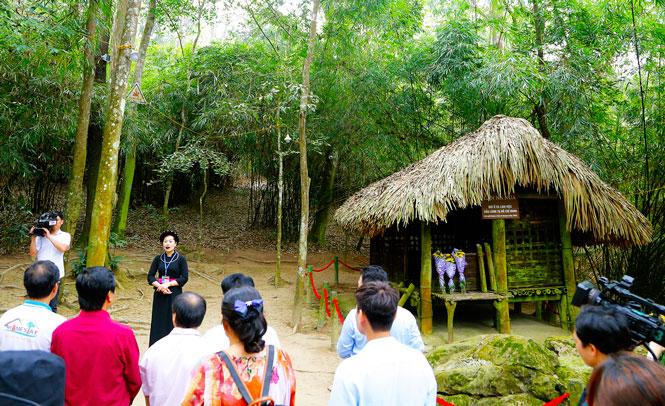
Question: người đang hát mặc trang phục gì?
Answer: người đang hát mặc một chiếc áo dài màu đen